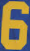
Number: 6